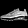
Label: Sneaker